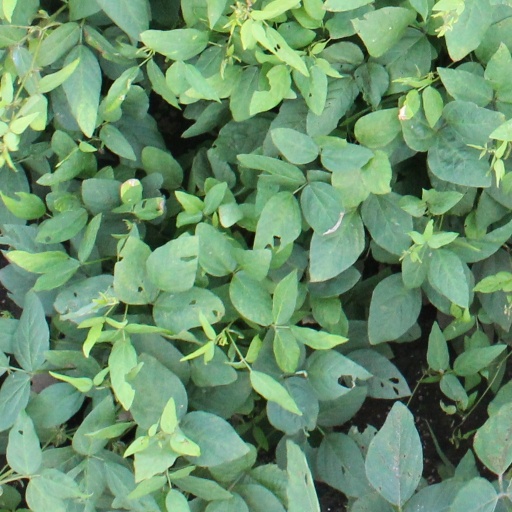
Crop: soybean